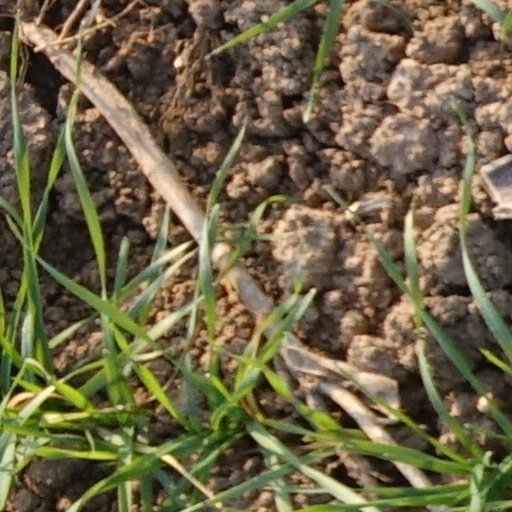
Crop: wheat